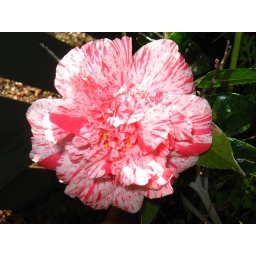
a pretty pink flower in my backyard